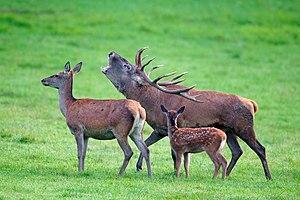
Des cerfs élaphes (Cervus elaphus), photographiés dans la forêt de Freyr, près de Han-sur-Lesse, en Belgique. Русский: Благородные олени (Cervus elaphus). Бельгия.
Les monts du Cantal sont un massif montagneux français situé au centre-ouest du Massif central, dans le parc naturel régional des volcans d'Auvergne. Il est constitué des vestiges du plus grand stratovolcan visible d'Europe. Apparu il y a environ 13 millions d'années, ce volcan, dont les dernières éruptions sont datées d'environ 2 millions d'années, a été largement démantelé par des phénomènes d'effondrements massifs et d'érosion fluviale et glaciaire.